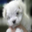
Label: dog